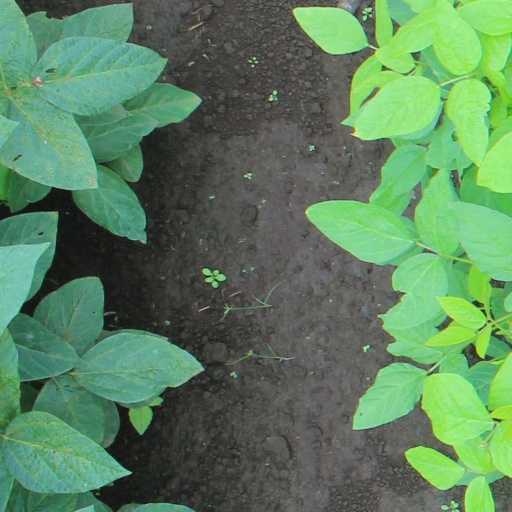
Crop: soybean